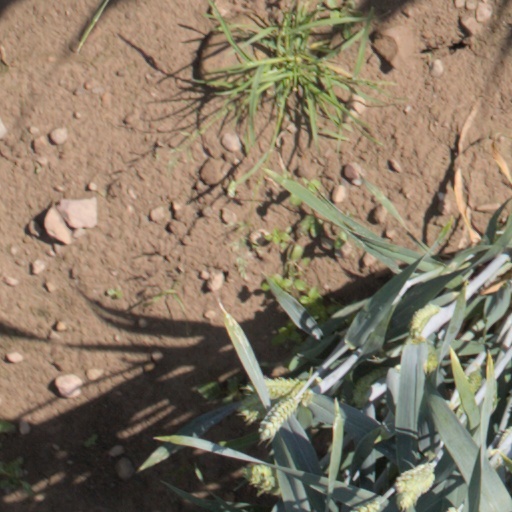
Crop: wheat